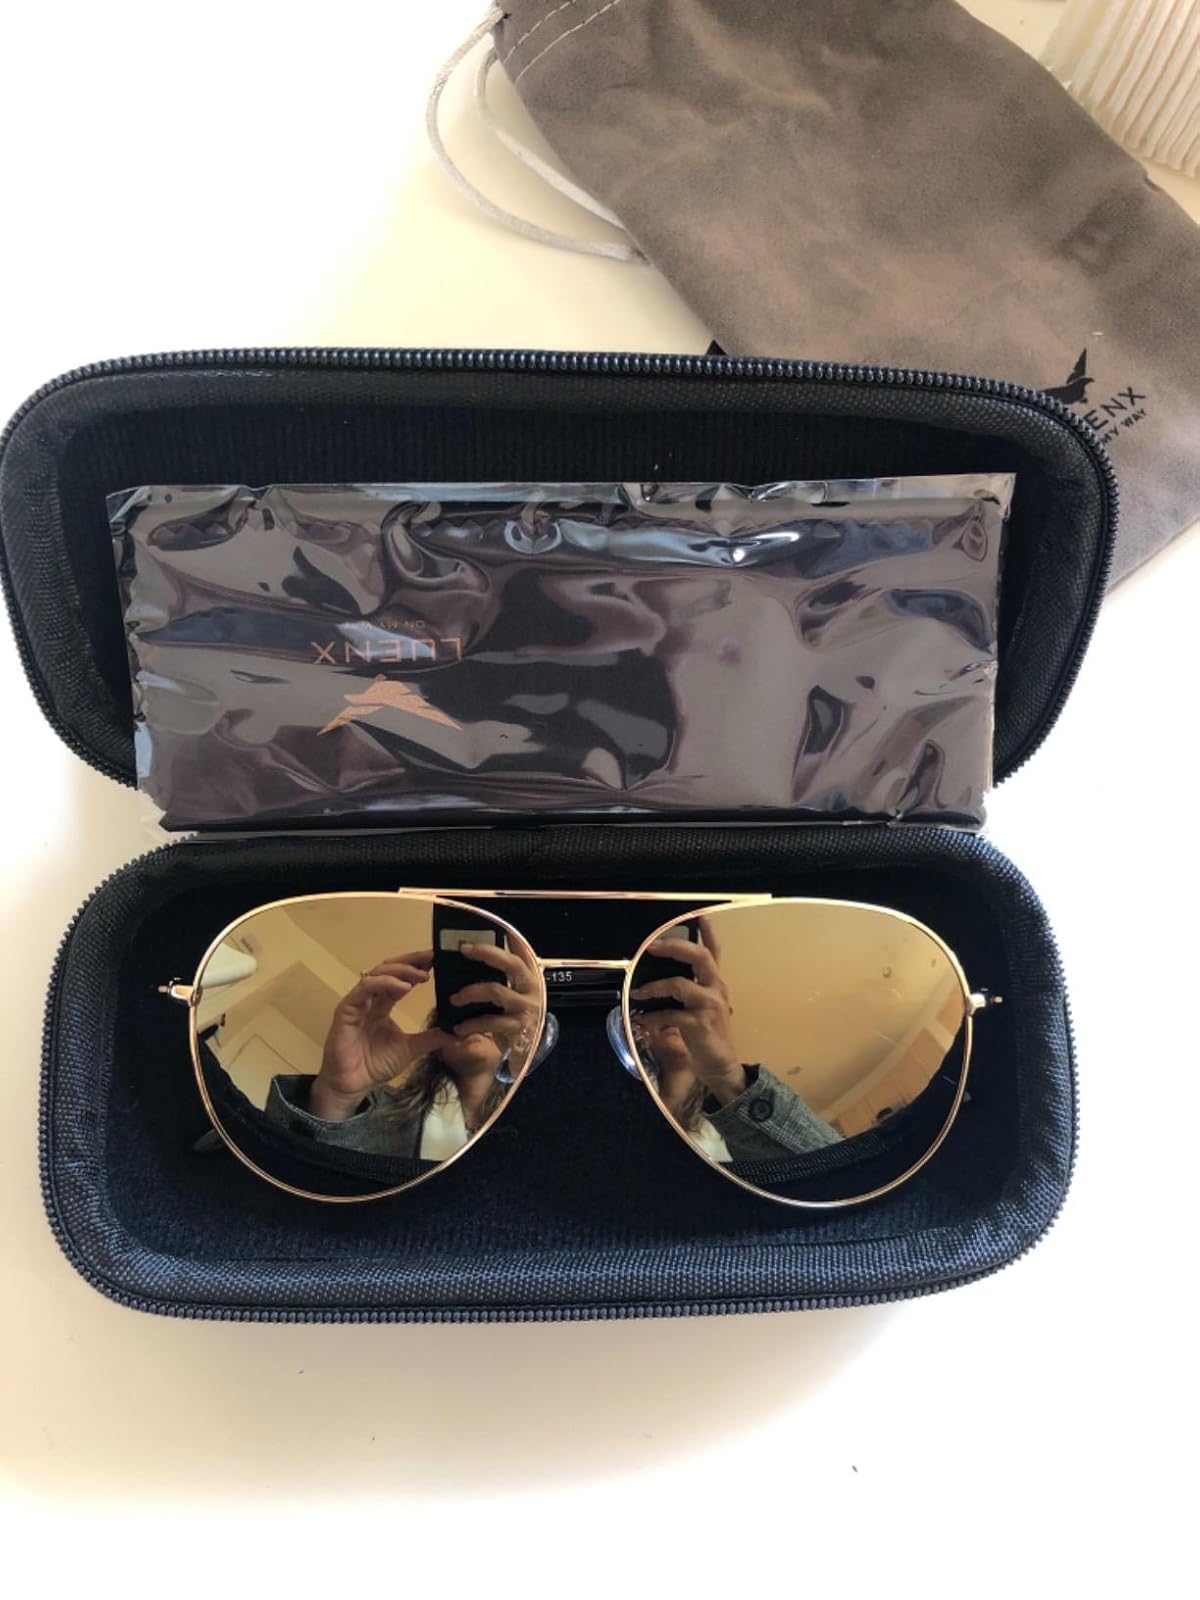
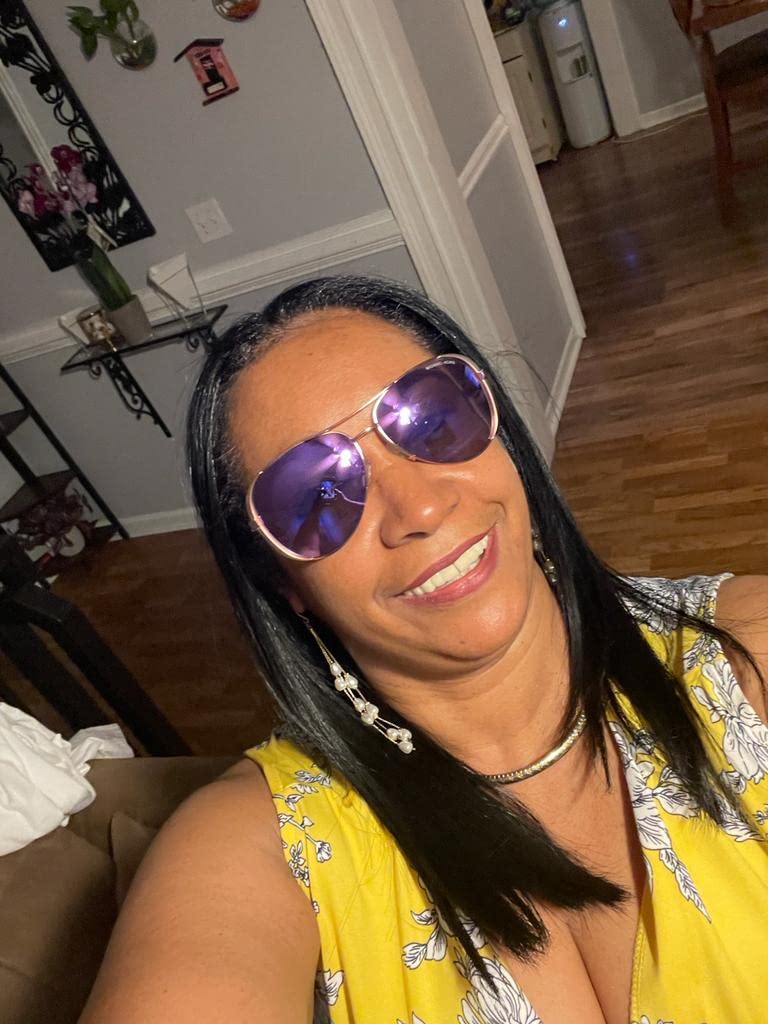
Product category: accessories_sunglasses
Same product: no